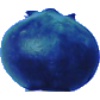
Label: Huckleberry 1